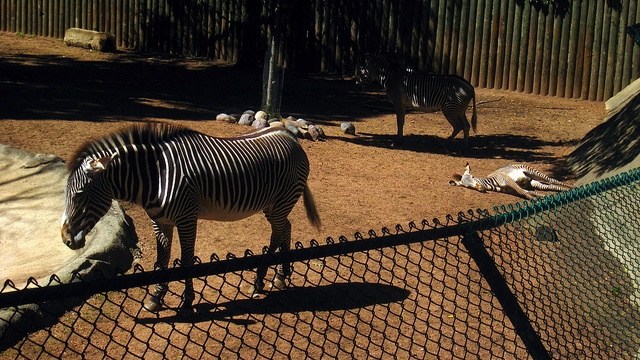
Group of zebras standing in a fenced in area with shade.
The baby zebra is laying in the dirt.
A small, young zebra lies on the ground near two standing adults.
A few zebras are standing around in an enclosed pen
A Zebra standing between a fence and a concrete area while a smaller Zebra is laying on the ground.